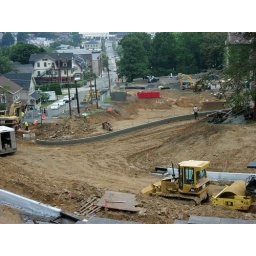
Looking down the hill (North). Alumni memorial is visible through the remaining trees in the upper right corner